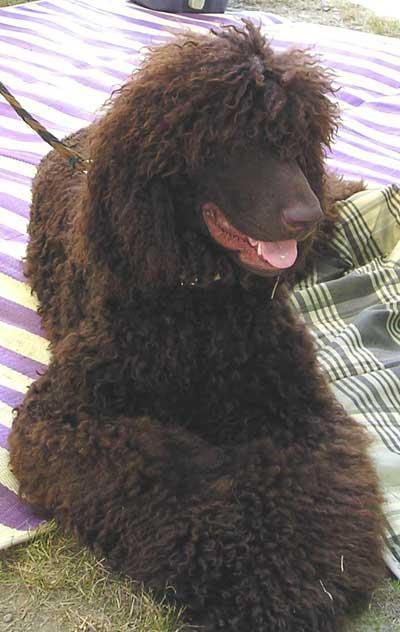
Irish_water_spaniel